Leopoldo Metlicovitz

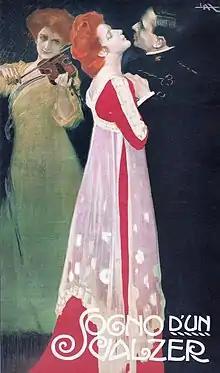
Sogno di un valzer

From 1888 to 1892 he collaborated with Tensi, a photographic products company, and in 1892 he joined Ricordi as technical director. At first he practiced transposing the works of other famous poster artists such as Hohenstein and Mataloni onto lithographic stone, then his pictorial talent was increasingly appreciated and he began creating posters and illustrations for Ricordi's music editions. Many of the works of the most famous composers of the time are advertised on posters signed by Metlicovitz: from those of Giacomo Puccini such as "Tosca" (1900), "Madama Butterfly" (1904) and "Turandot" (1926) to "Iris" by Pietro Mascagni (1898), to "Conchita" by Riccardo Zandonai (1911). At the end of the nineteenth century, the Grandi Magazzini Mele of Naples entrusted Officine Ricordi with their own advertising campaign for their clothing, one of the first on a large scale, and the artifices of success were the posters created by Metlicovitz together with Aleardo Terzi, Dudovich, Cappiello and others.